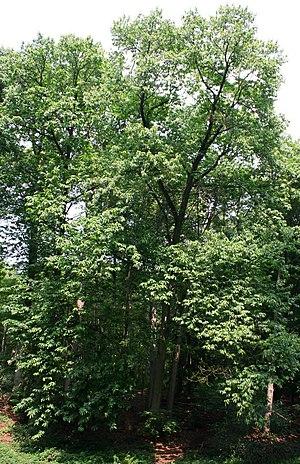
Châtaignier américain (Castanea dentata). Circonférence mesurée à à 1m50: 377 cm (2007) Position exacte